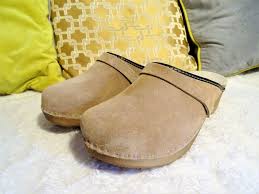
Label: Clog